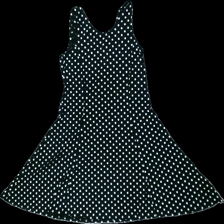
View: back
Type: Dress
Category: Ladies
Brand: Not in the list
Brand text on label: Tym
Colors: Black, White
Material: 100% viskos
Pattern: Dots
Cut: V-collar
Size: L
Season: All
Price range: 50-100
Recommended usage: Reuse
Description: Klänning med prick tryck